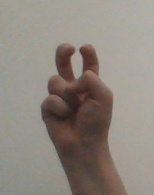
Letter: toot